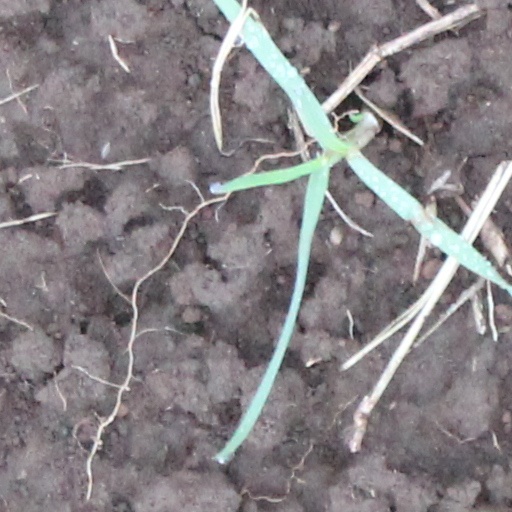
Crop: wheat